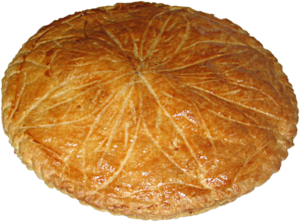
La galette des rois est une galette traditionnellement élaborée et consommée dans une majeure partie de la France, au Québec, en Acadie, en Suisse, au Luxembourg, en Belgique et au Liban à l'occasion de l’Épiphanie, fête chrétienne qui célèbre la visite des rois mages à l'enfant Jésus, célébrée selon les pays le 6 janvier ou le premier dimanche après le 1ᵉʳ janvier.
Le Carnaval de Guyane est l'un des évènements majeurs de Guyane. Il se déroule entre l'Épiphanie le premier dimanche de janvier, et le mercredi des Cendres en février ou mars.
Le Carnaval de Cayenne est le plus célèbre des carnavals guyanais, se déroulant à Cayenne, capitale de la Guyane, département et région d'Outre-mer français situé en Amérique du Sud. Ce carnaval est réputé dans le monde entier pour la diversité et l'originalité de ses costumes. Il constitue avec le carnaval de Kourou et le carnaval de Saint-Laurent, les carnavals les plus importants de la région.